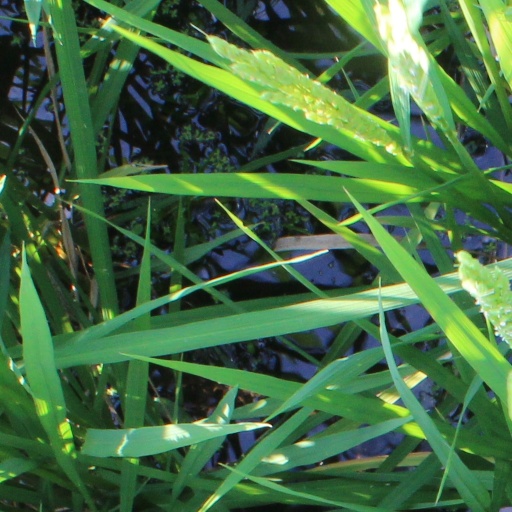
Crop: rice